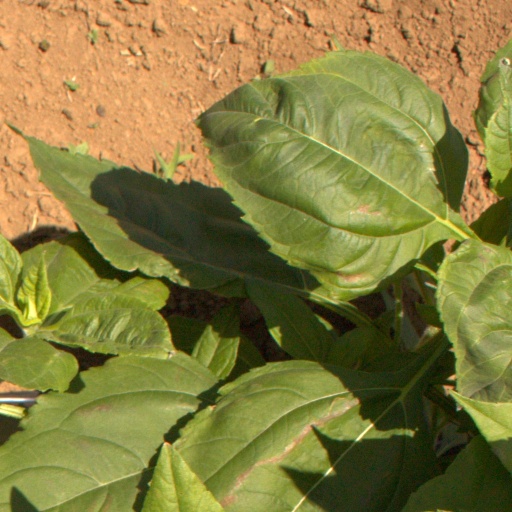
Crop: Jerusalem artichoke